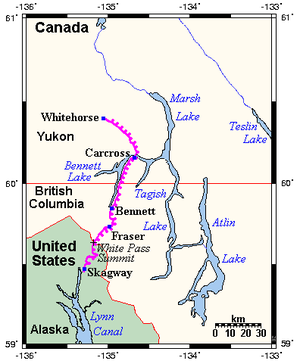
Le White Pass and Yukon Route est une ligne de chemin de fer à voie étroite longue de 177 km reliant le port de Skagway à la ville de Whitehorse, capitale du territoire canadien du Yukon. La ligne passe la frontière entre le Canada et les États-Unis à 879 m d'altitude. Il s'agit d'une ligne isolée, sans lien avec d'autres lignes ferroviaires. Ce chemin de fer est une filiale de la société Clublink Enterprises Limited, cotée au Toronto Stock Exchange. L'exploitation sous la marque commerciale White Pass and Yukon Route est assurée par la Pacific and Arctic Railway and Navigation Company en Alaska, la British Columbia Yukon Railway Company en Colombie-Britannique et la British Yukon Railway Company au Yukon.